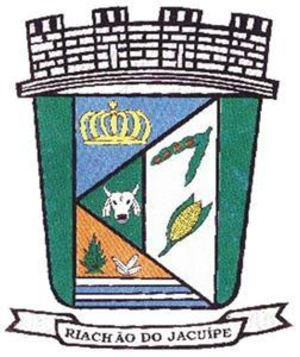
Riachão do Jacuípe est une municipalité brésilienne de l'État de Bahia et la microrégion de Serrinha.